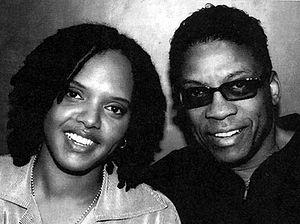
Terri Lyne Carrington, née en 1965 à Medford dans le Massachusetts, est une batteuse de jazz, compositrice et productrice de musique américaine. Elle a joué aux côtés de grands musiciens comme Dizzy Gillespie, Stan Getz, Clark Terry, Wayne Shorter, Joe Sample, Al Jarreau, les Yellowjackets. Elle a participé à toutes les formations de Herbie Hancock entre 1997 et 2007.